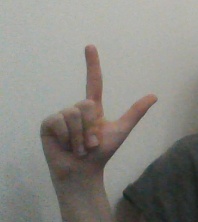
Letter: laam